Cambodia's Next Top Model

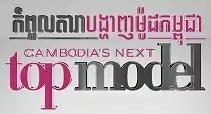

Cambodia's Next Top Model(Cambodia'sNTM or CamNTM) is a Cambodian reality TV series, based on Tyra Banks' "America's Next Top Model".